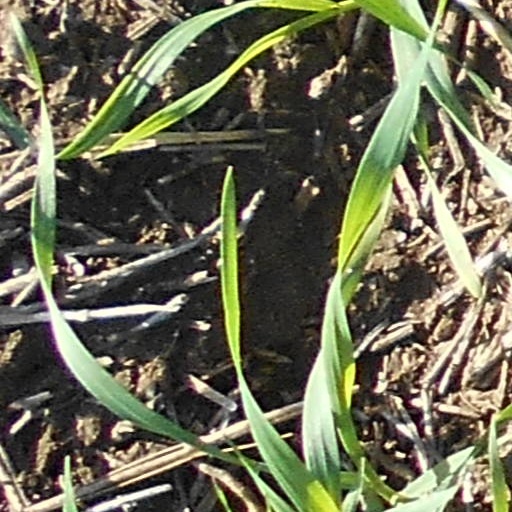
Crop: wheat